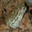
Label: frog